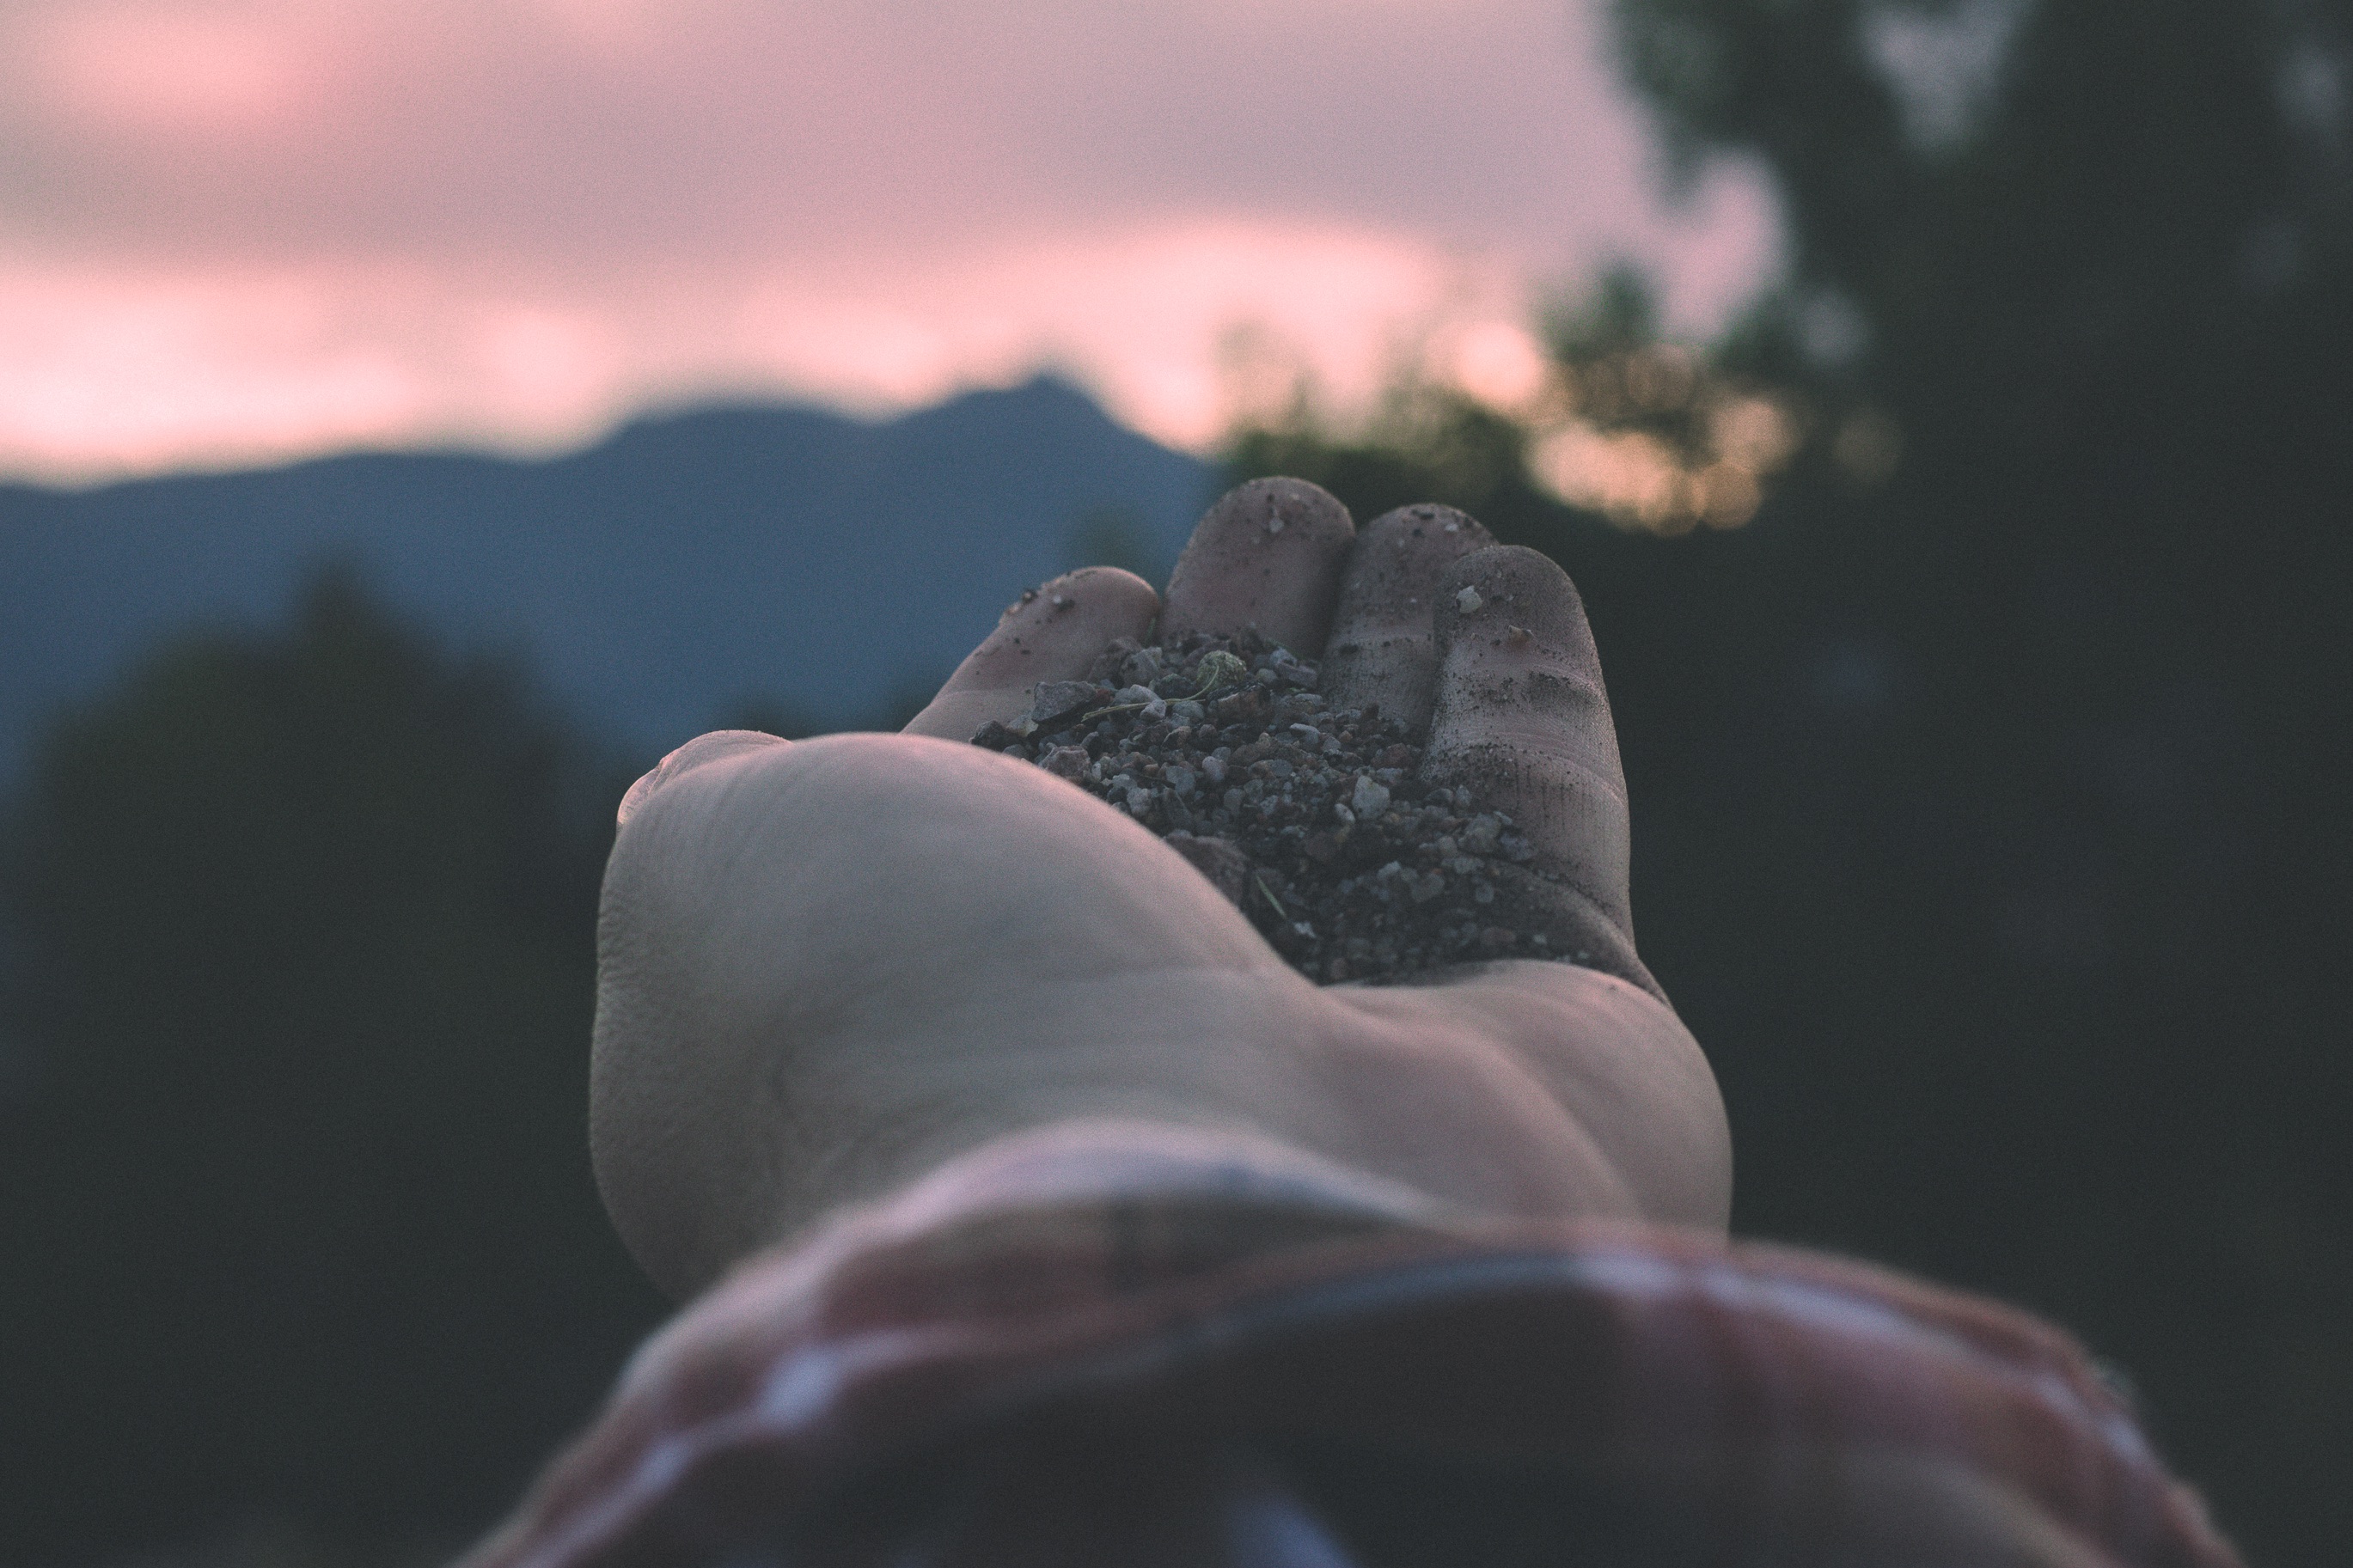
hand, light, cloud, photography, sunlight, morning, flower, love, finger, reflection, color, darkness, blue, black, close up, human body, eye, photograph, beauty, organ, emotion, macro photography, interaction, sense